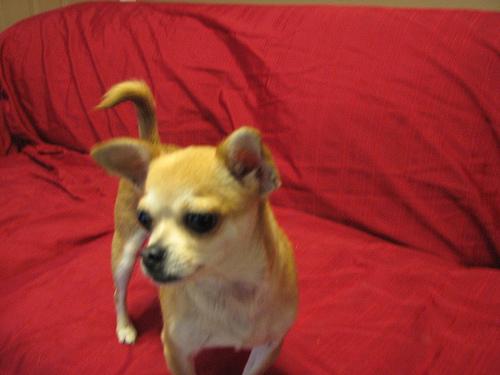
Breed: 420-n000124-Chihuahua